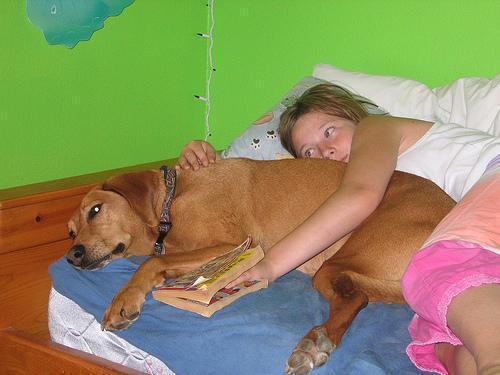
redbone